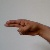
The image shows a hand gesture representing the letter 'H' in Indian Sign Language.